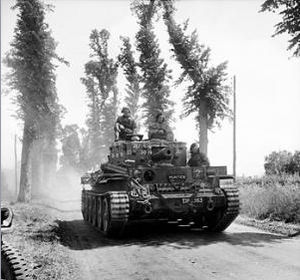
Operation Perch
Centaur IV-kampvogn fra Royal Marines Armoured Support Group i nærheden af Tilly-sur-Seulles
Centaur IV kampvogn fra Royal Marines Armoured Support Group ved Tilly-sur-Seulles, 13. juni 1944
Operation Perch var en britisk offensiv under 2. Verdenskrig, som fandt sted mellem den 7. og 14. juni 1944 under Operation Overlord – invasionen i Normandiet. Offensiven havde til formål at omringe og erobre den tyskbesatte by Caen, som var et vigtigt allieret mål i de første trin af Operation Overlord. En kombination af intens tysk modstand og fejltagelser i toppen af den britiske hærledelse betød, at operationen ikke nåede sit mål.